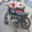
Label: motorcycle